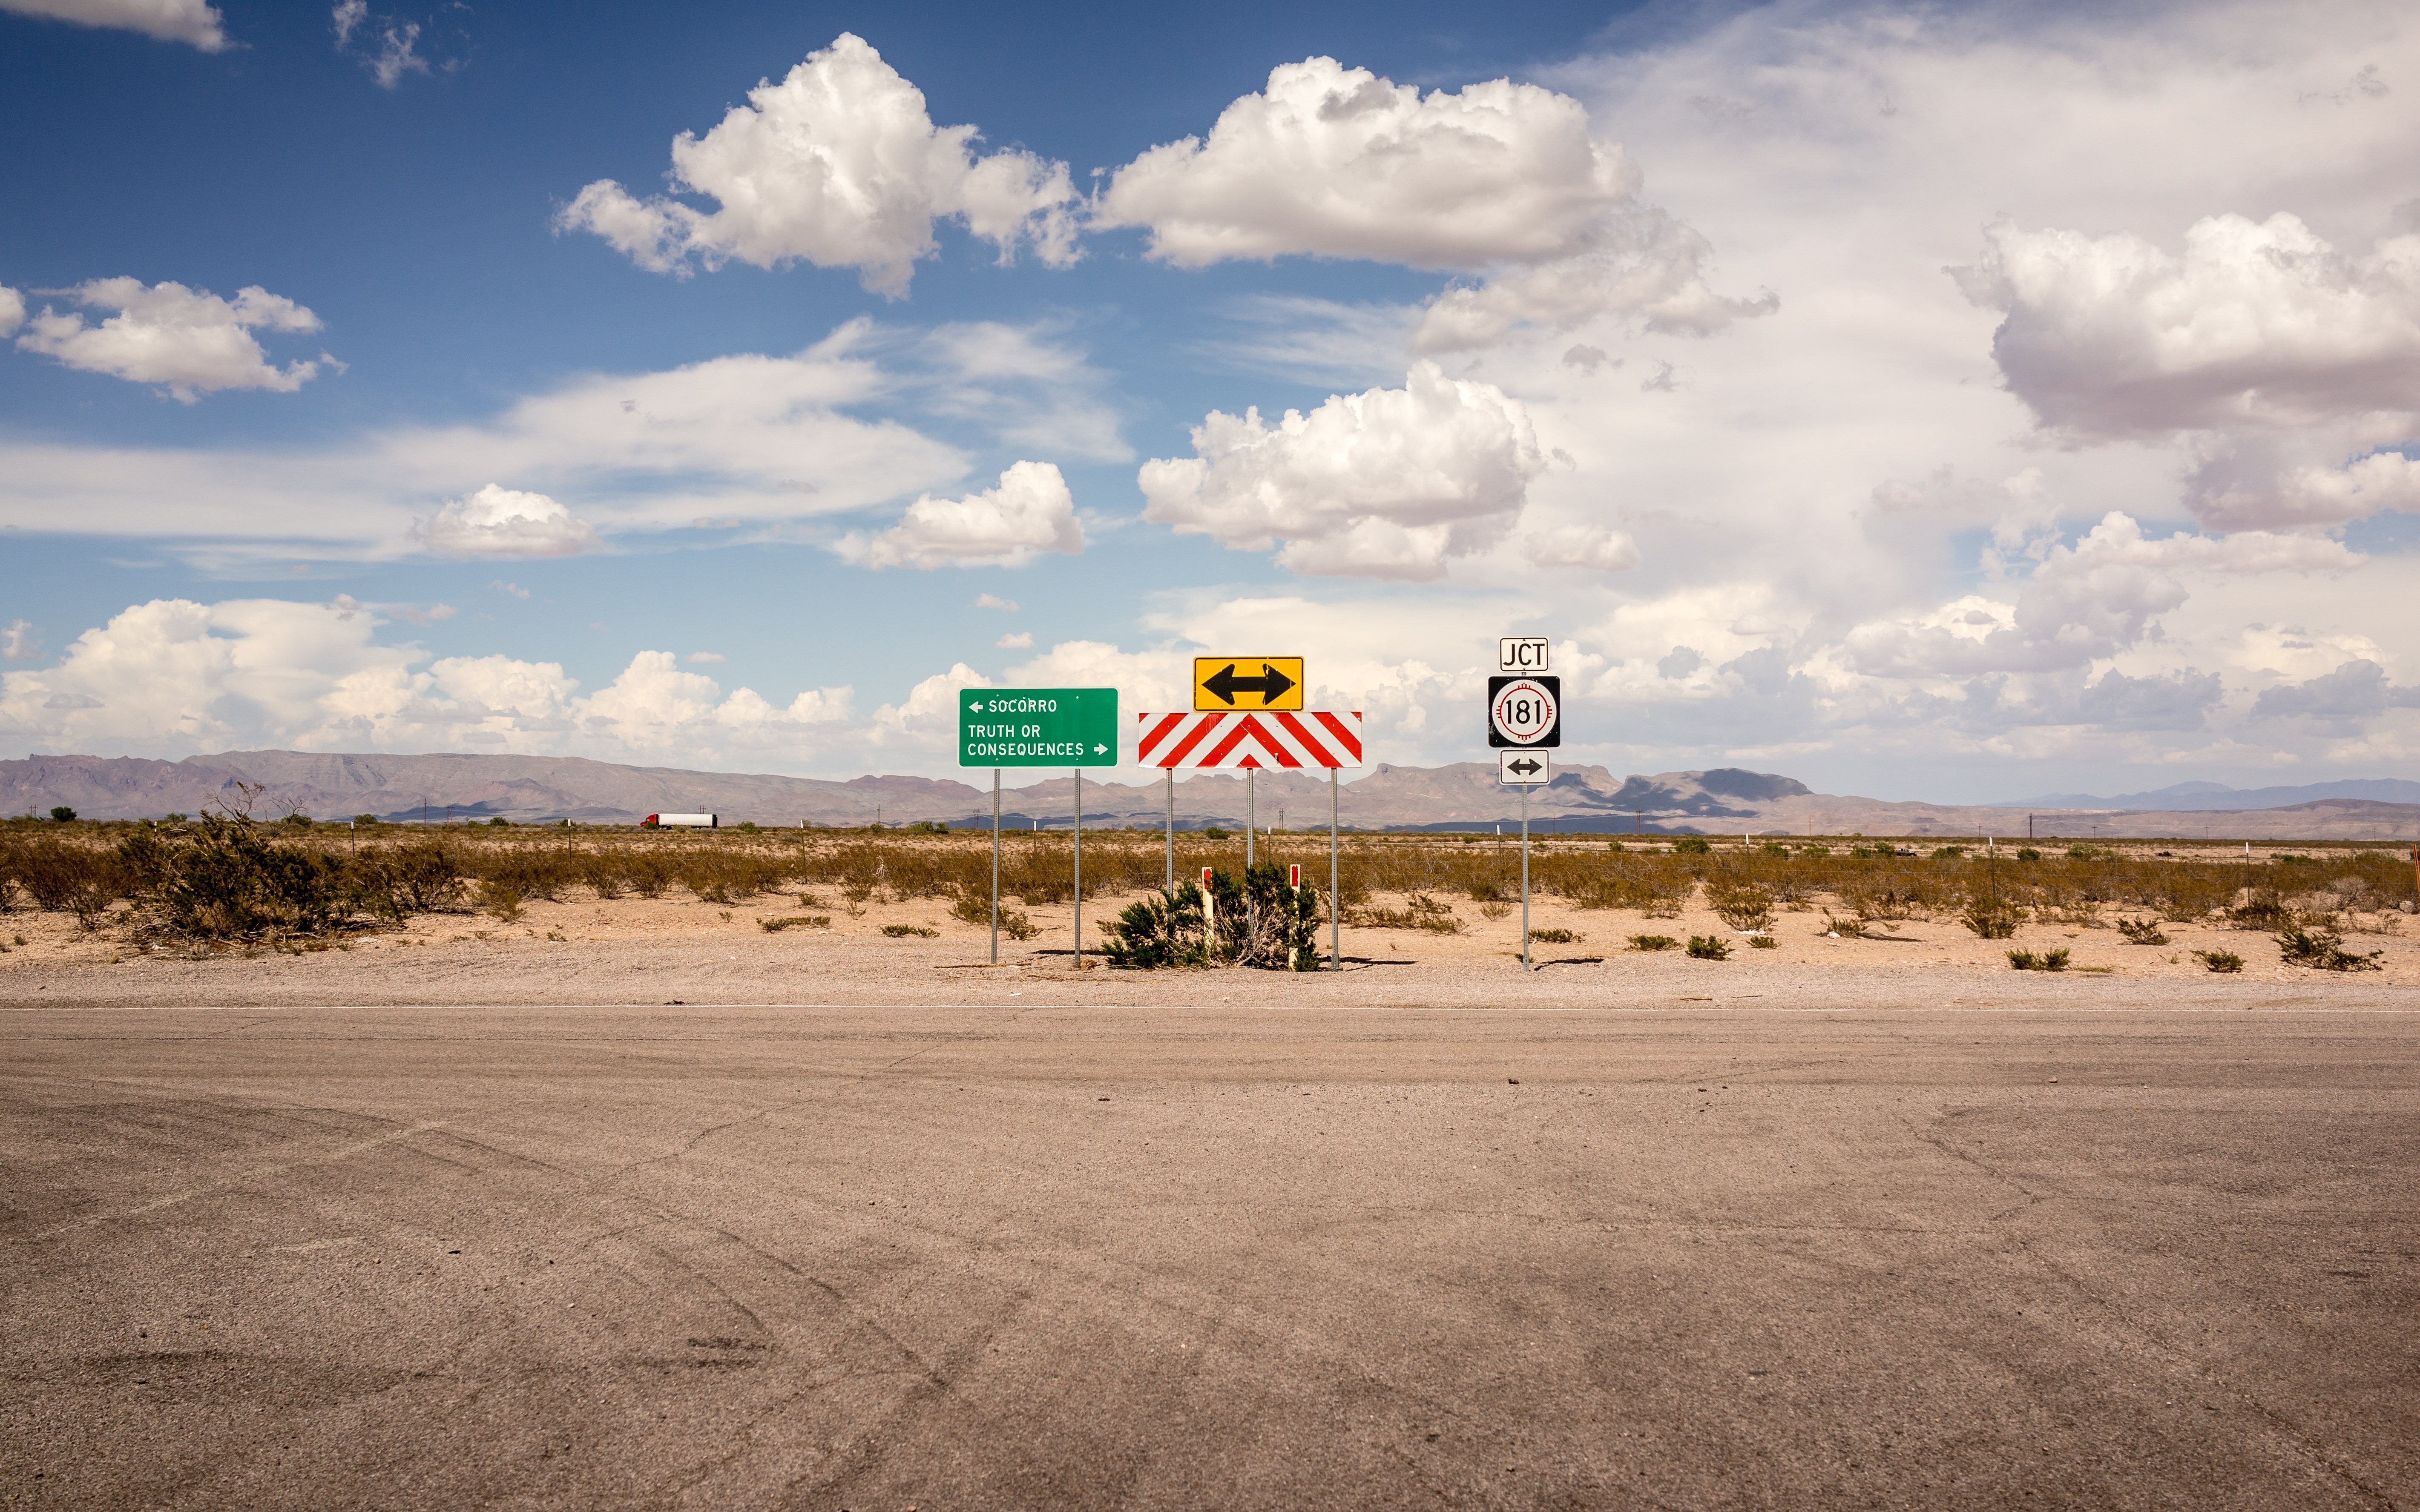
beach, landscape, sea, coast, sand, ocean, horizon, cloud, sky, road, desert, toy, road sign, habitat, natural environment, atmosphere of earth